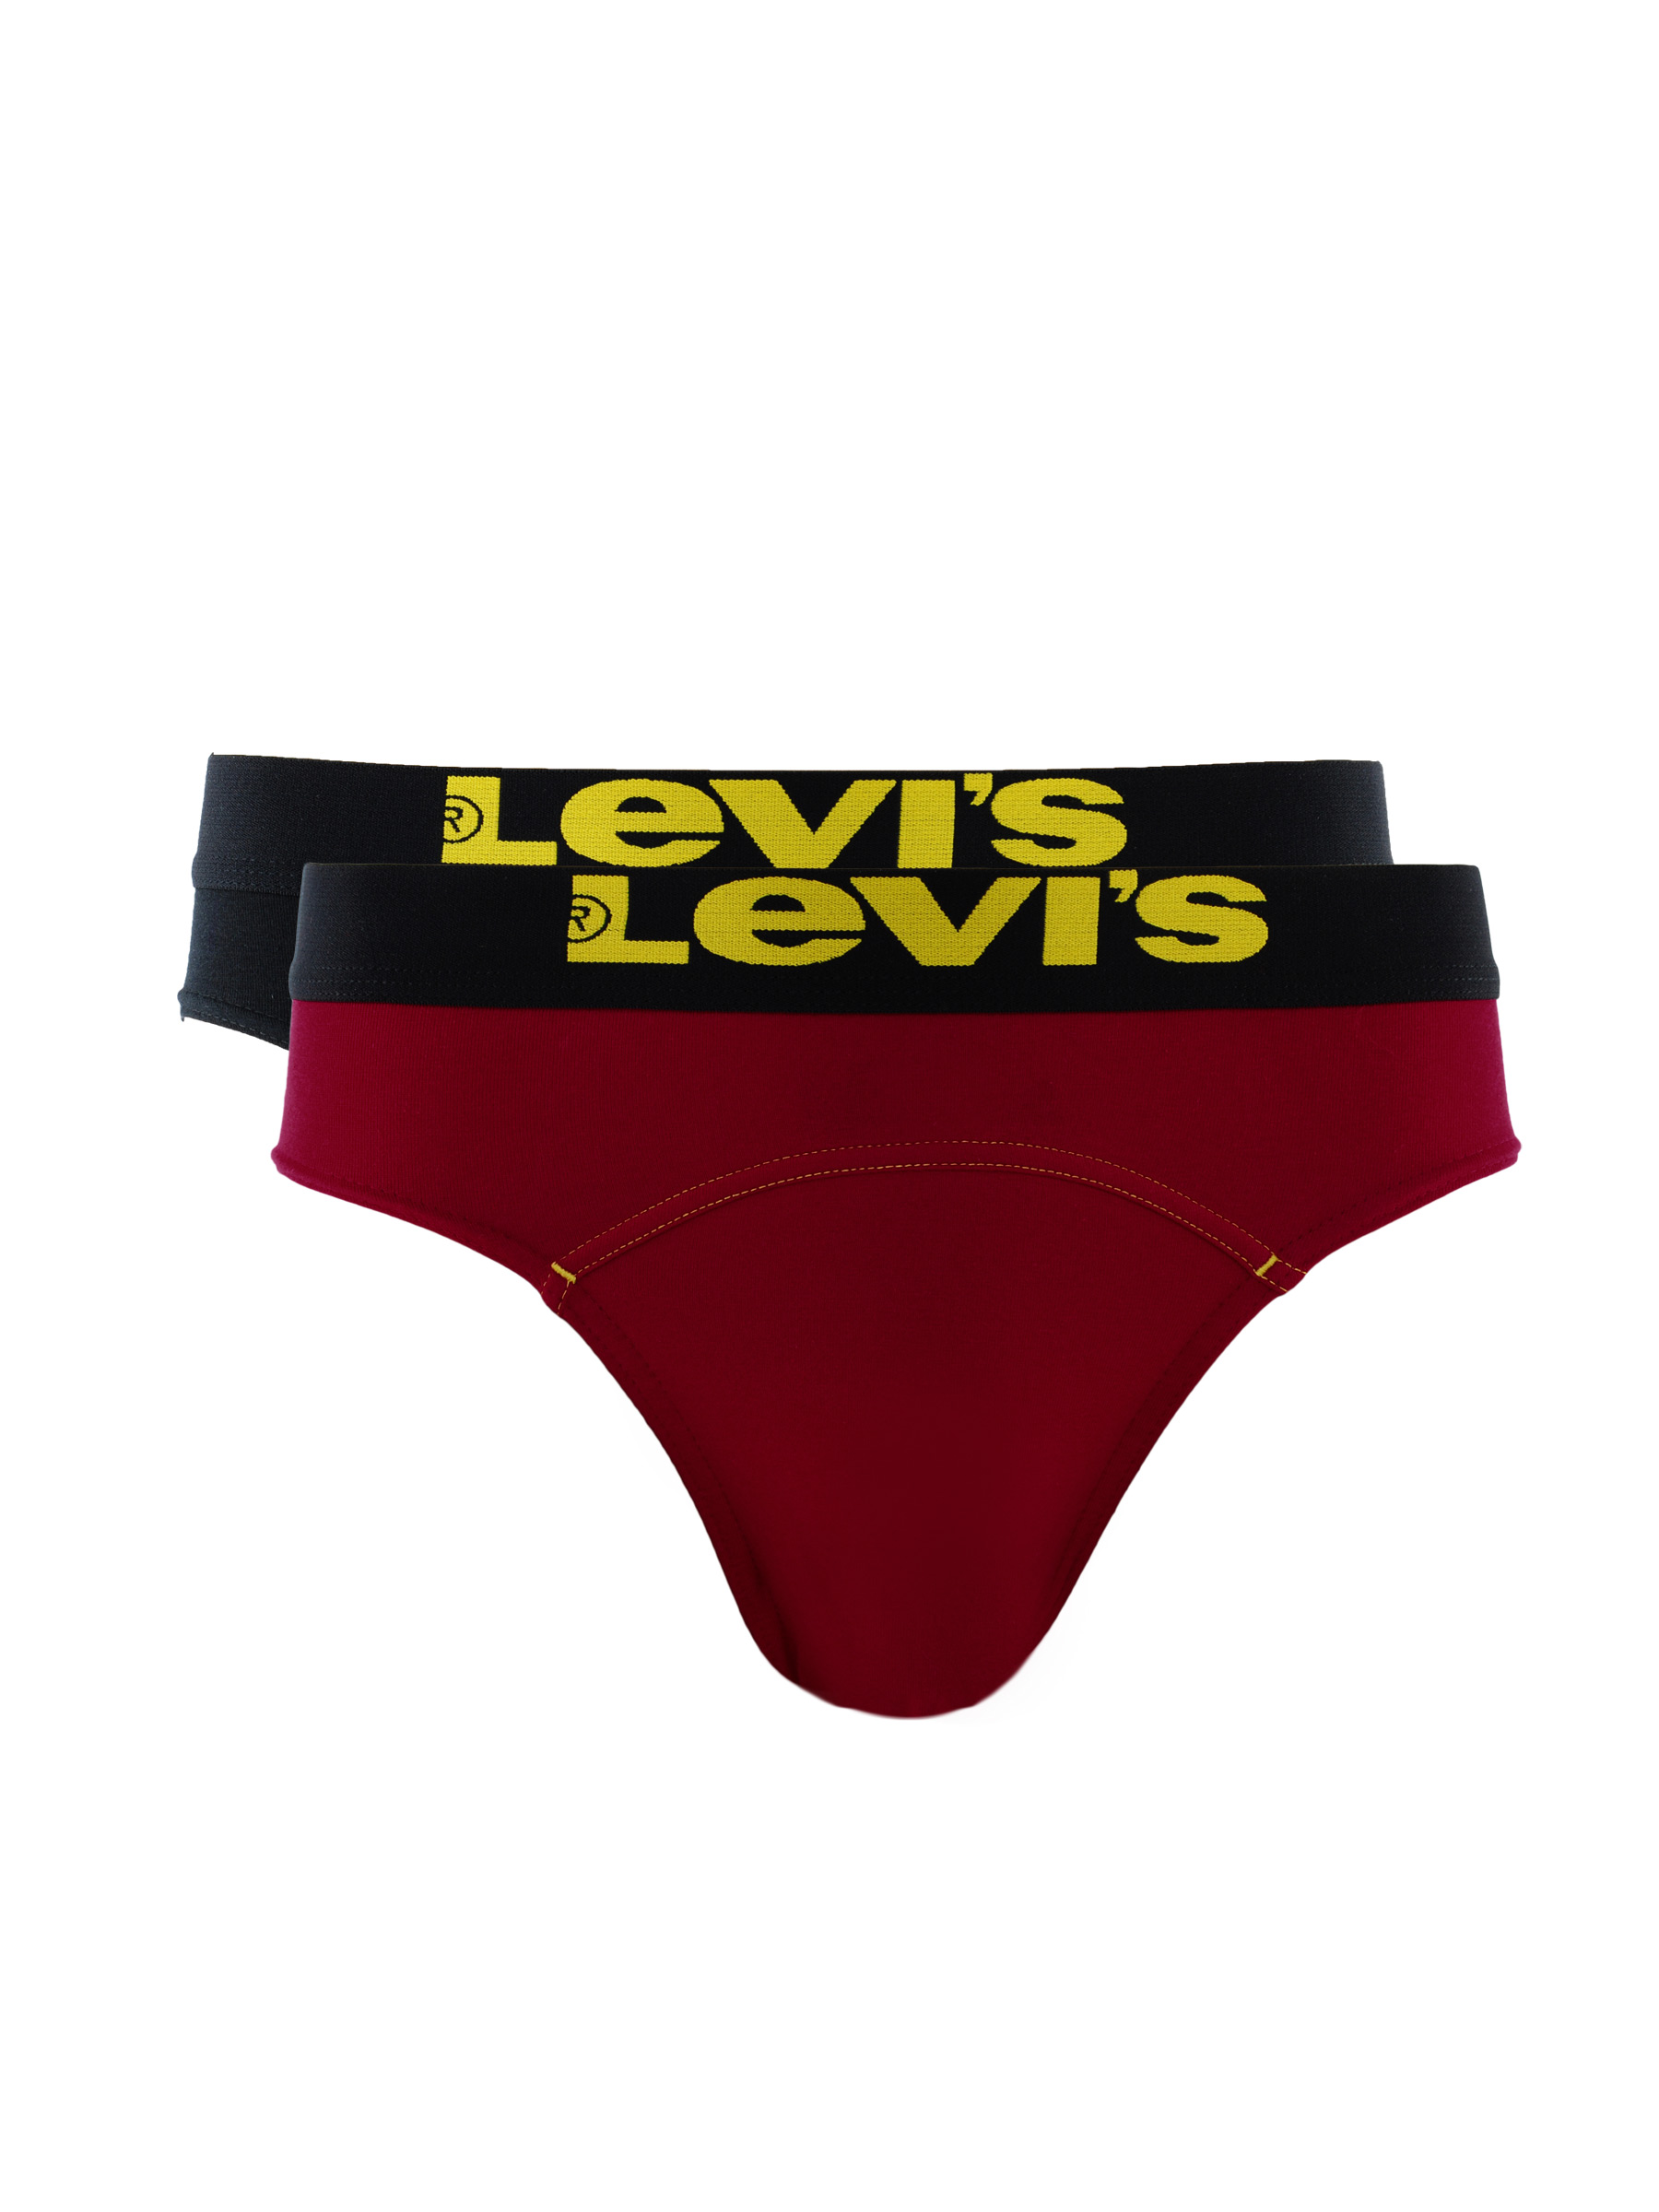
Levis Men Pack of 2 Briefs
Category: Apparel / Innerwear / Briefs
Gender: Men
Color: Red
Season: Summer 2016
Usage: Casual